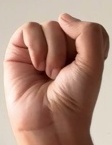
ASL sign: S